Mark Knopfler

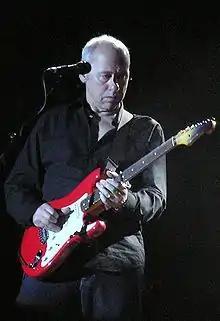
Knopfler performing in Hamburg, 2006

"Shangri-La" was recorded at the Shangri-La Studio in Malibu, California, in 2004, where the Band had made recordings years before for their documentary/movie, "The Last Waltz." In the promo for "Shangri-La" on his official website, he said his current line-up of Glenn Worf (bass), Guy Fletcher (keyboards), Chad Cromwell (drums), Richard Bennett (guitar), and Matt Rollings (piano) "...play Dire Straits songs better than Dire Straits did." The "Shangri-La" tour took Knopfler to countries such as India and the United Arab Emirates for the first time. In India, his concerts at Mumbai and Bangalore were well received, with over 20,000 fans at each concert.